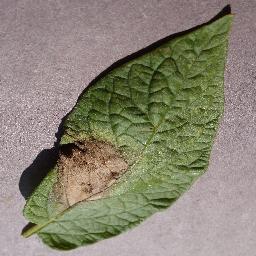
Label: Potato___Late_blight